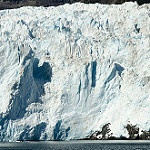
Scene: Outdoor